Hermes

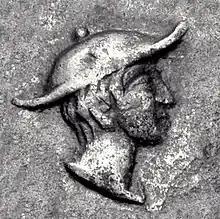
Hermes wearing a petasos. Coinage of Kapsa, Macedon, c. 400 BC.

The cult of Hermes flourished in Attica, and many scholars writing before the discovery of the Linear B evidence considered Hermes to be a uniquely Athenian god. This region had numerous Hermai, or pillar-like icons, dedicated to the god marking boundaries, crossroads, and entryways. These were initially stone piles, later pillars made of wood, stone, or bronze, with carved images of Hermes, a phallus, or both. In the context of these herms, by the Classical period Hermes had come to be worshiped as the patron god of travelers and sailors. By the 5th century BC, Hermai were also in common use as grave monuments, emphasizing Hermes's role as a chthonic deity and psychopomp. This was probably his original function, and he may have been a late inclusion in the Olympic pantheon; Hermes is described as the "youngest" Olympian, and some myths, including his theft of Apollo's cows, describe his initial coming into contact with celestial deities. Hermes therefore came to be worshiped as a mediator between celestial and chthonic realms, as well as the one who facilitates interactions between mortals and the divine, often being depicted on libation vessels.